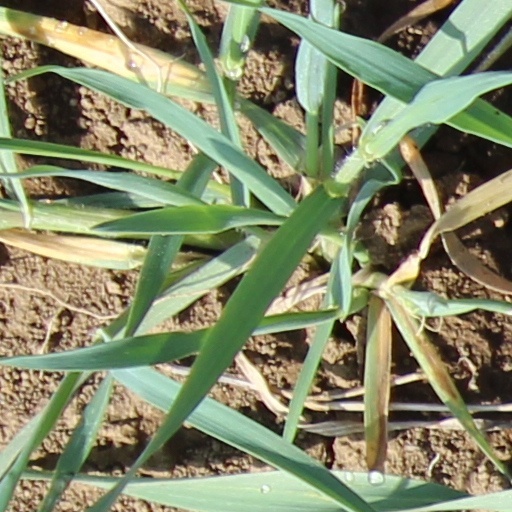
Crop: wheat